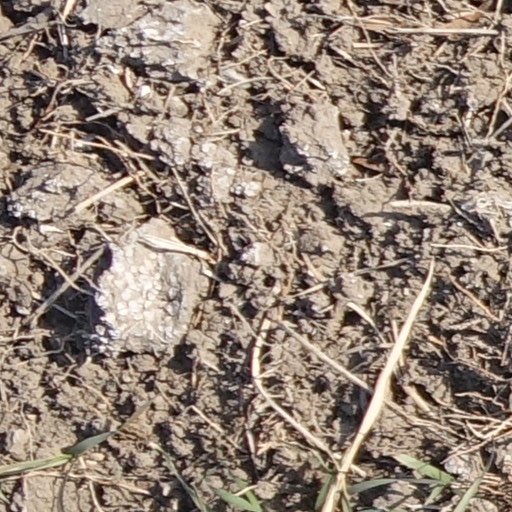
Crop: wheat